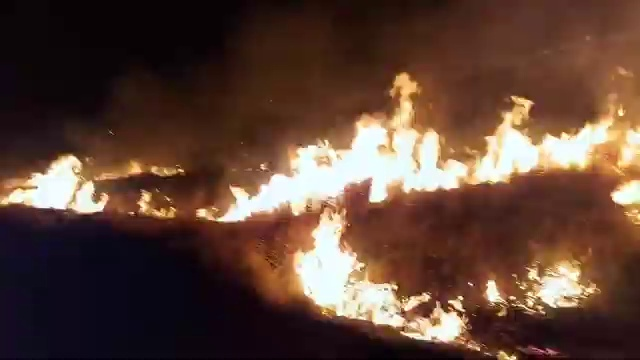
Fire: yes
Smoke: yes